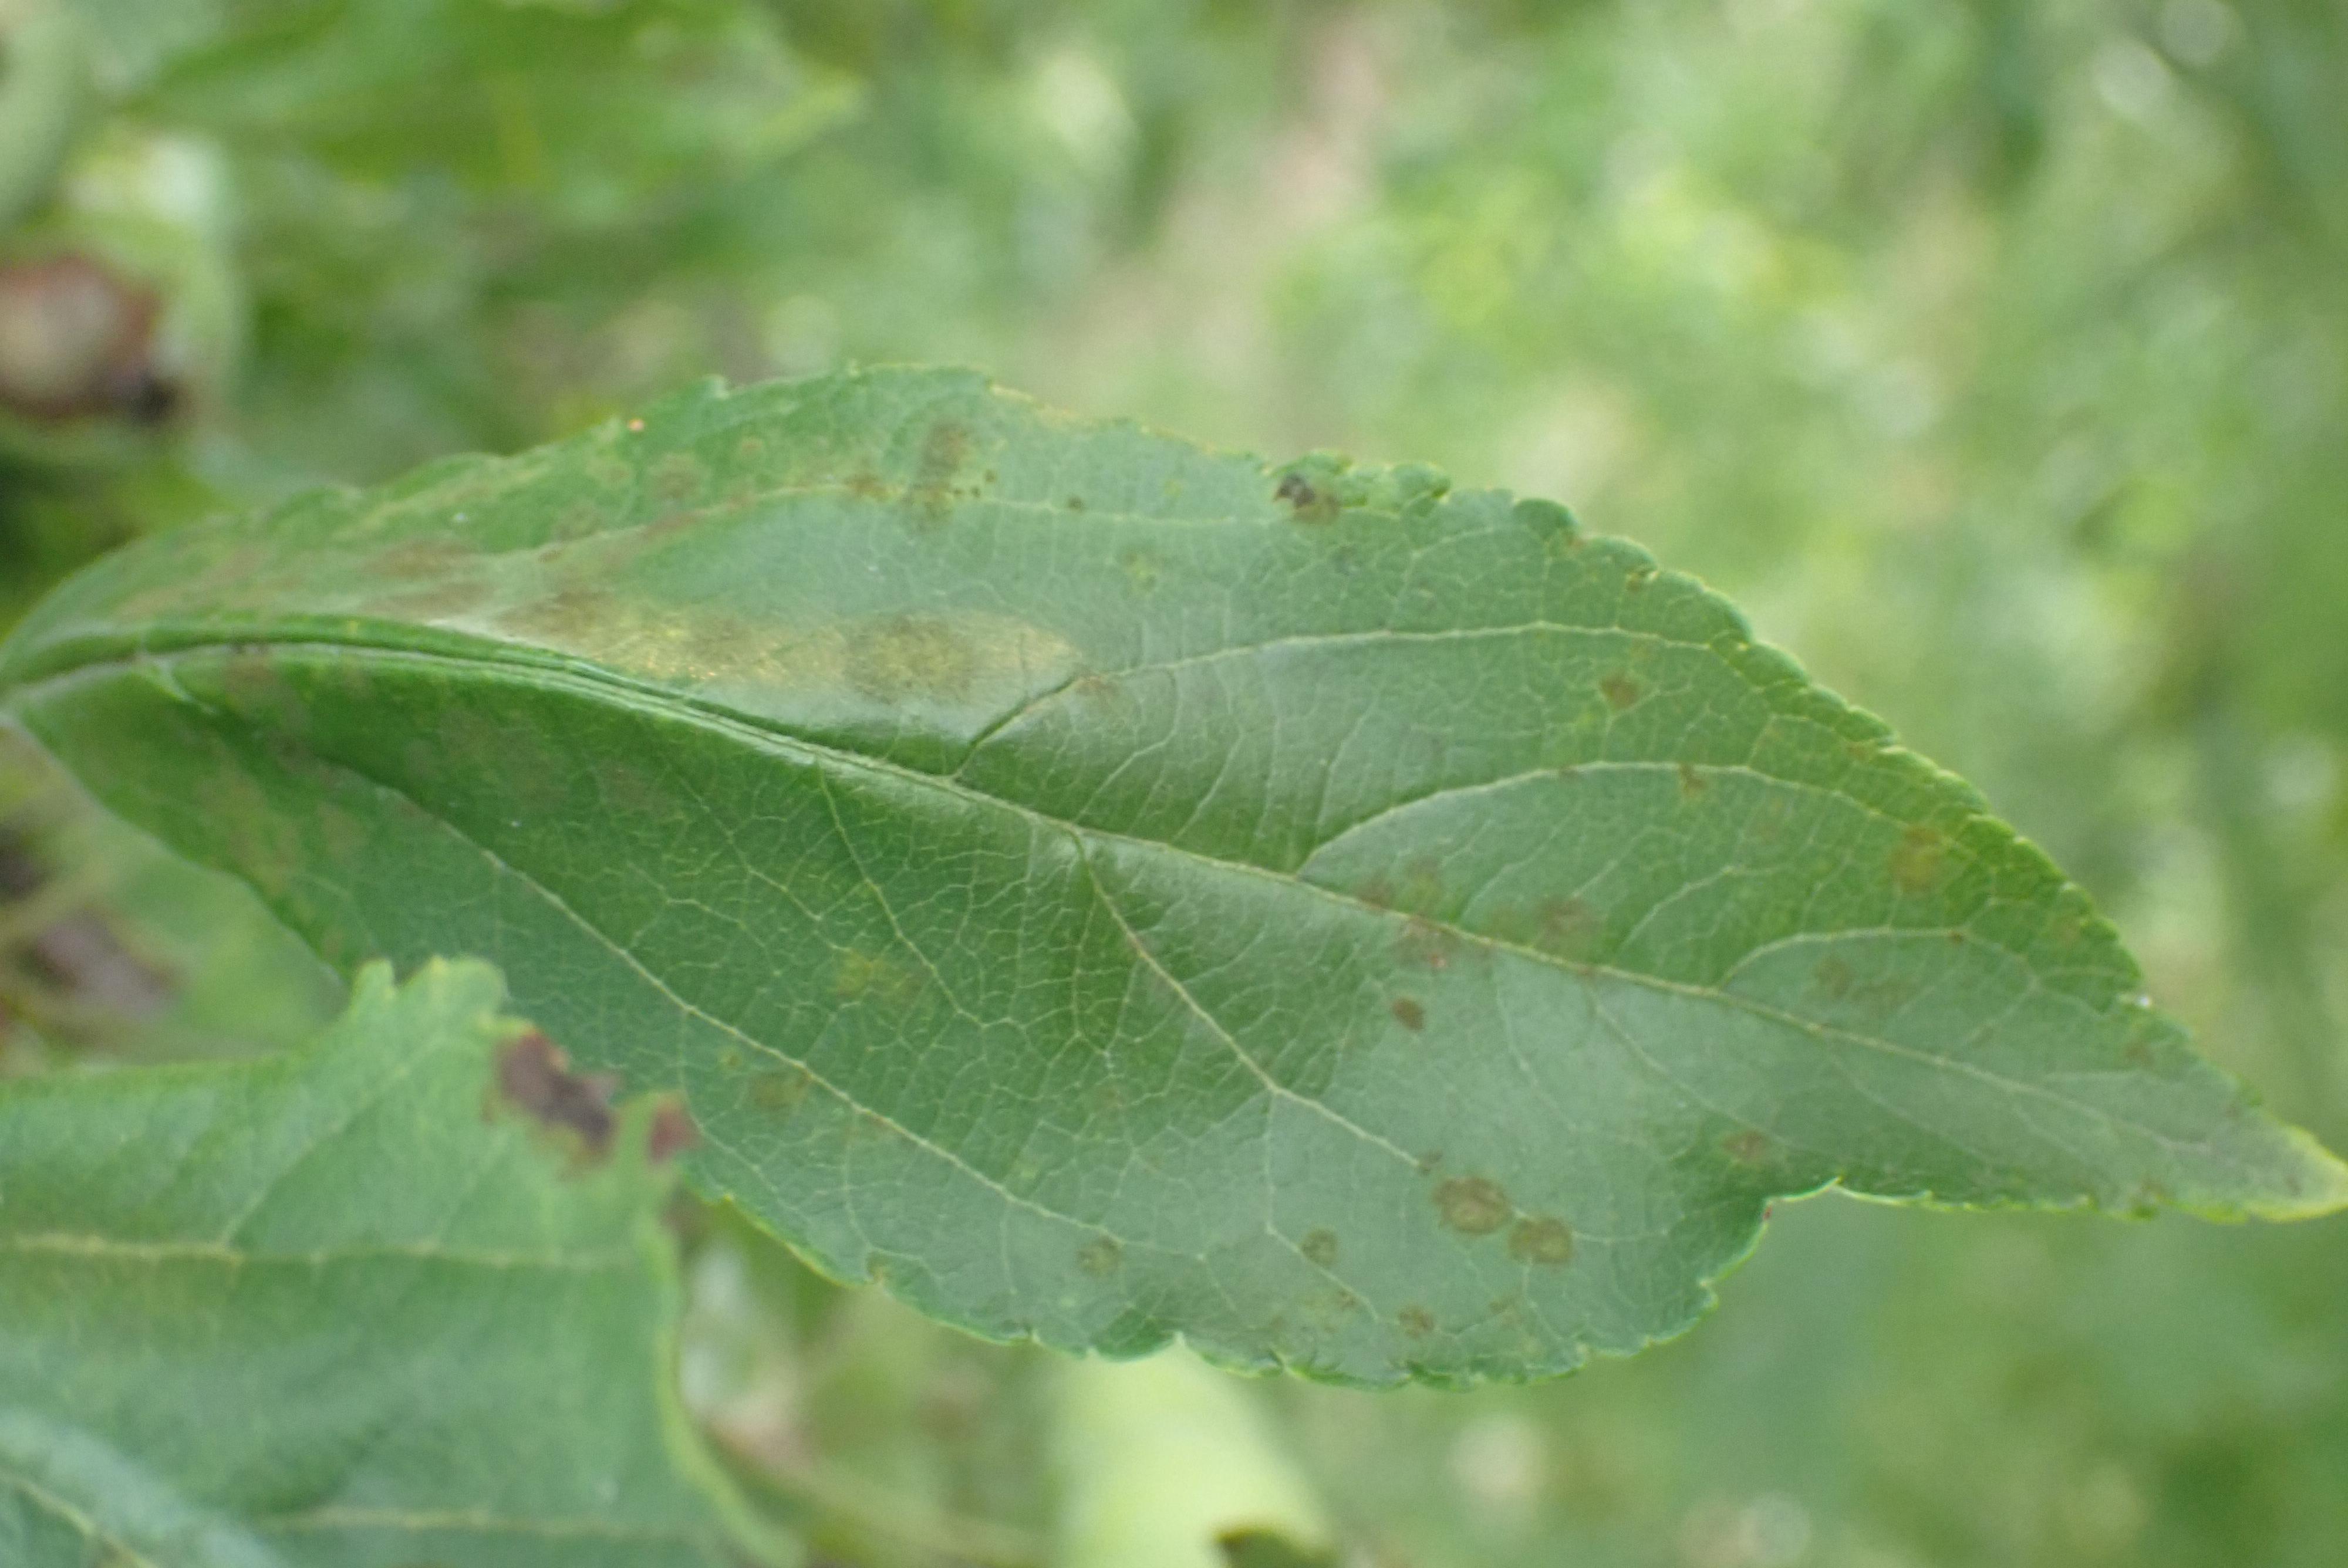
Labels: scab